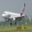
Label: airplane